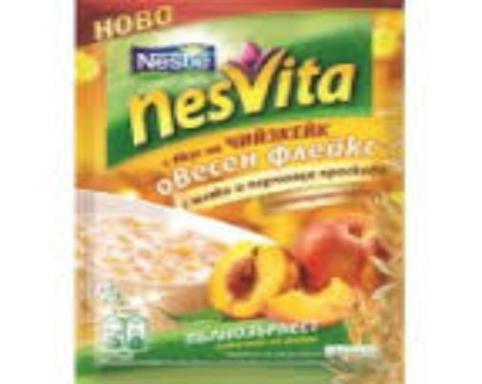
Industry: Food